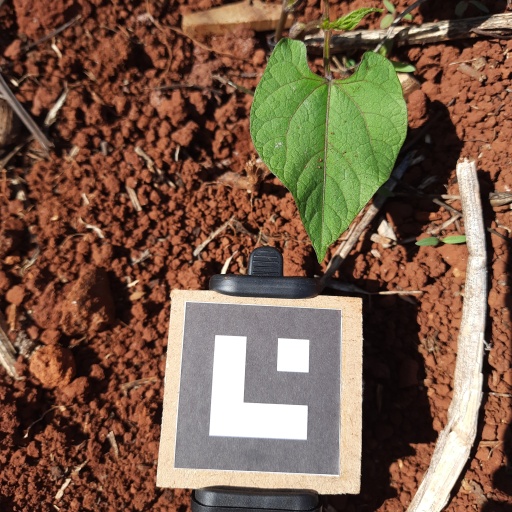
Observations: wavy surface, no eating holes, with soild dust, under sunlight